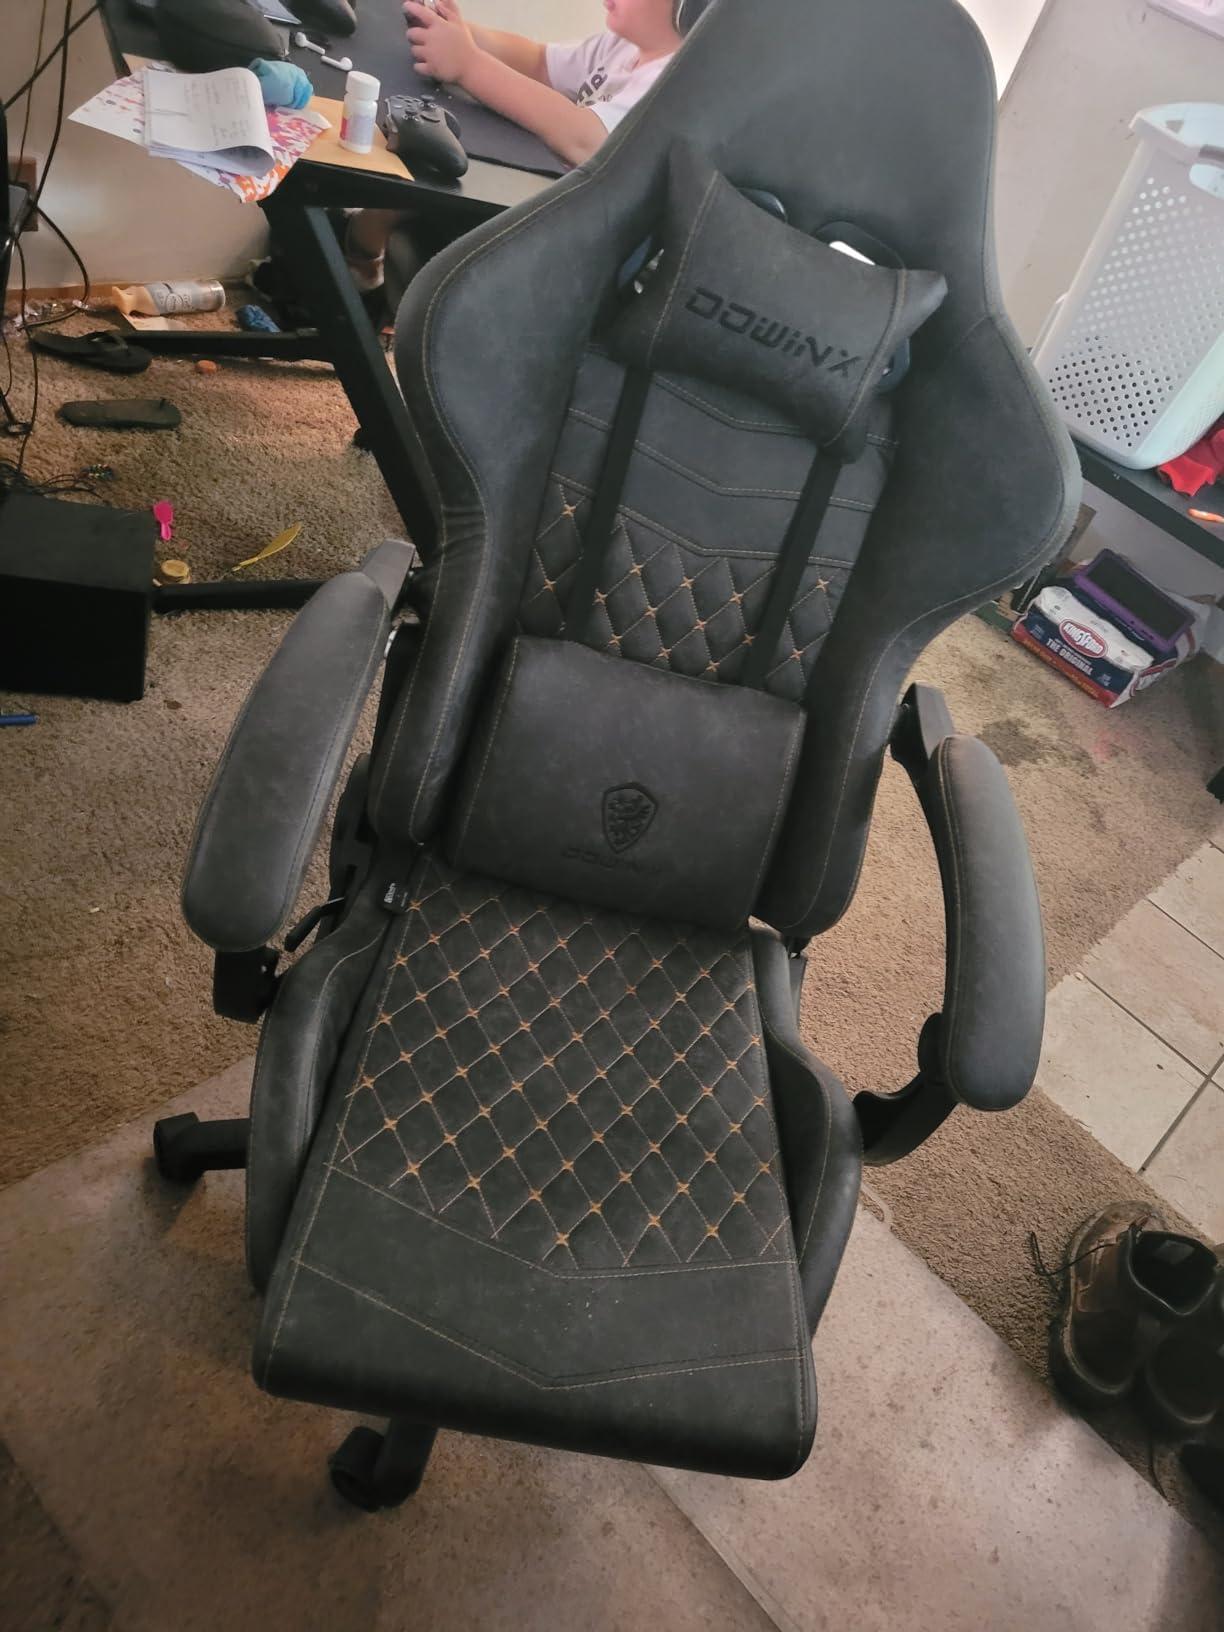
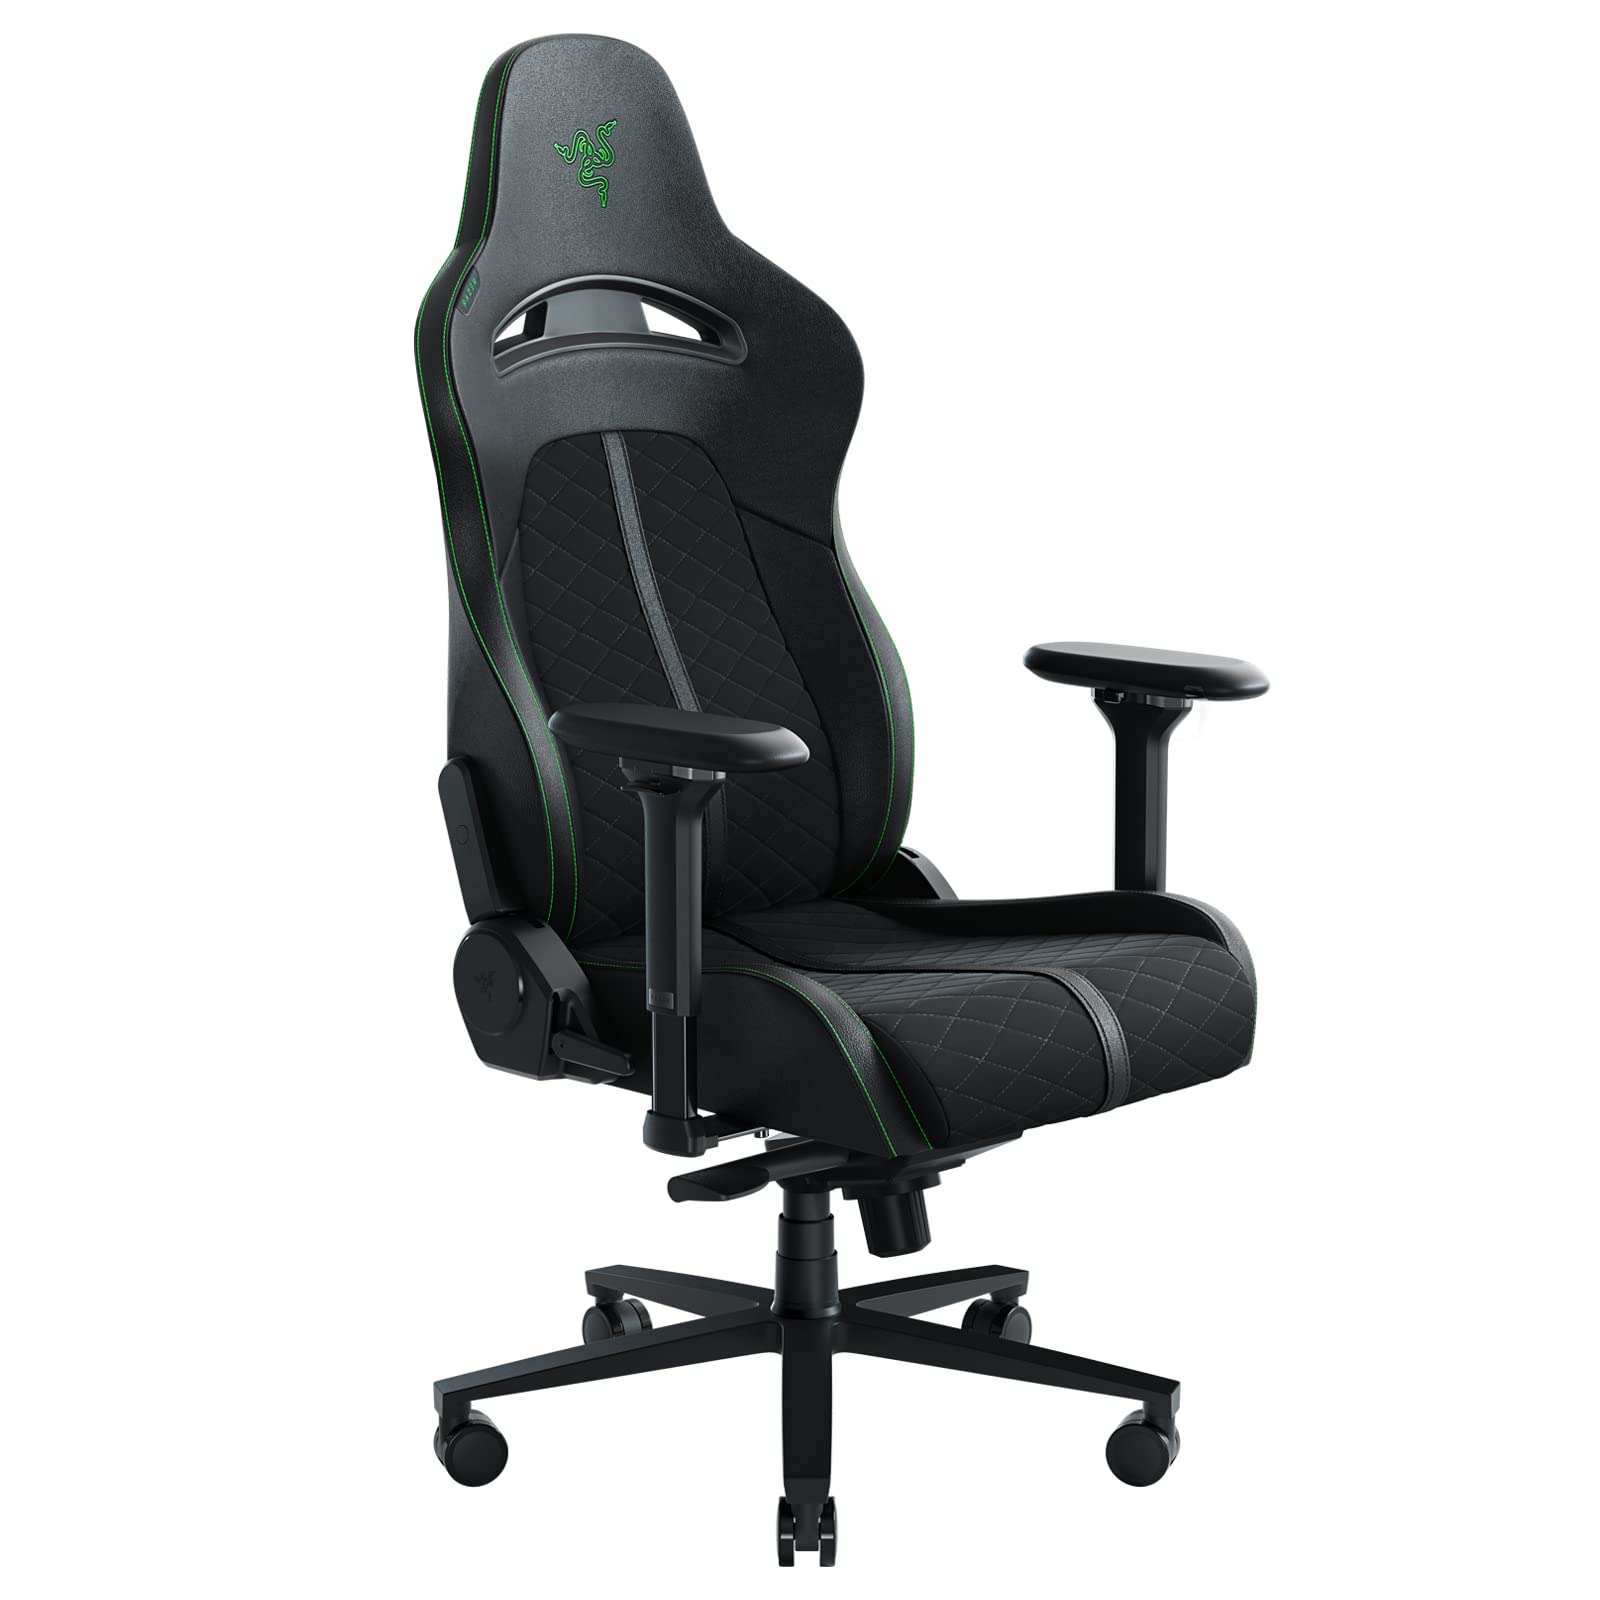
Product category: items_chair
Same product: no